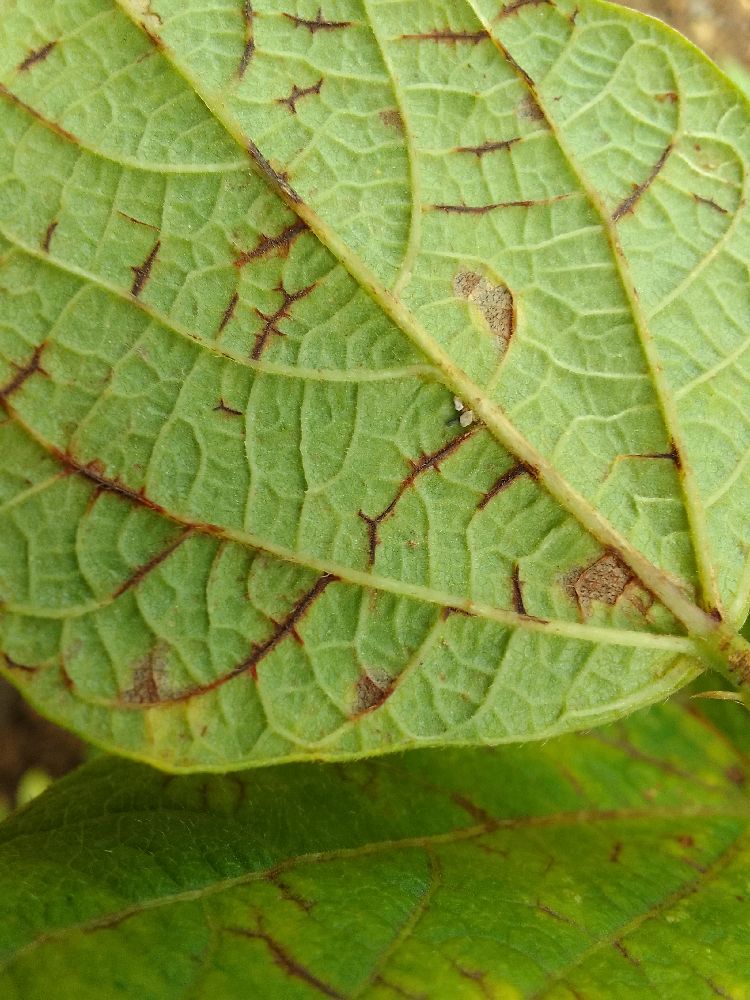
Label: anthracnose